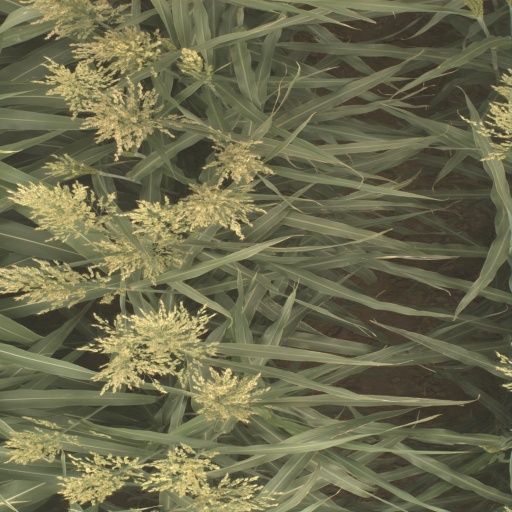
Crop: sorghum